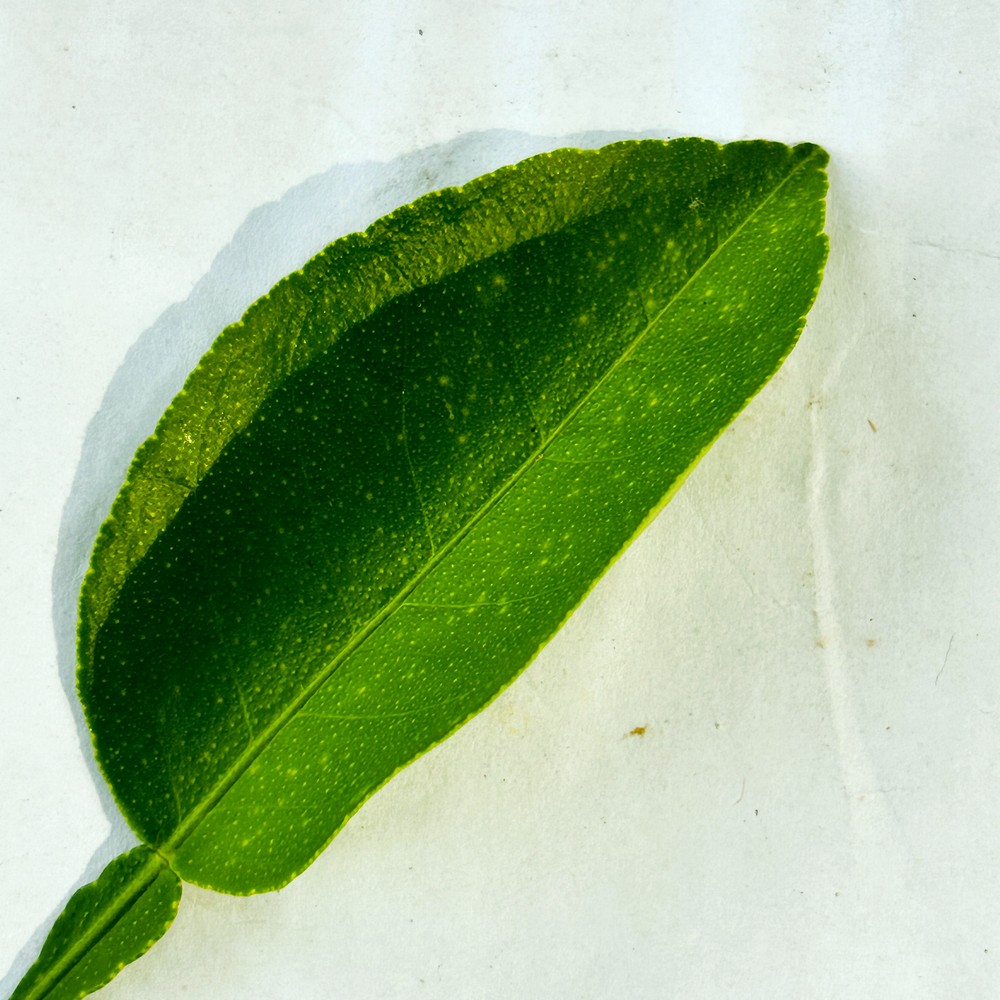
Label: Healthy Leaf